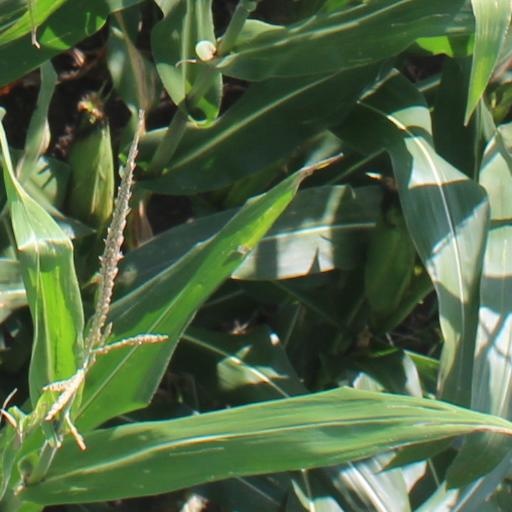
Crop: maize; corn